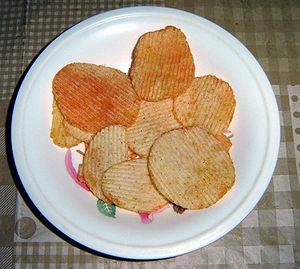
Ruffles est le nom d'une marque de chips, ou croustilles, de pommes de terre commercialisée par Lay's, filiale de Frito-Lay. Il s'agit de chips à l'aspect « froncé » obtenu par une découpe à l'aide de lames ondulées.